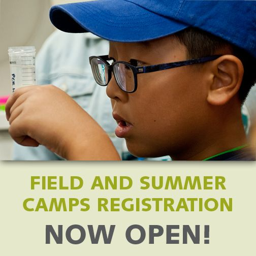
registration is now open for field and industry !